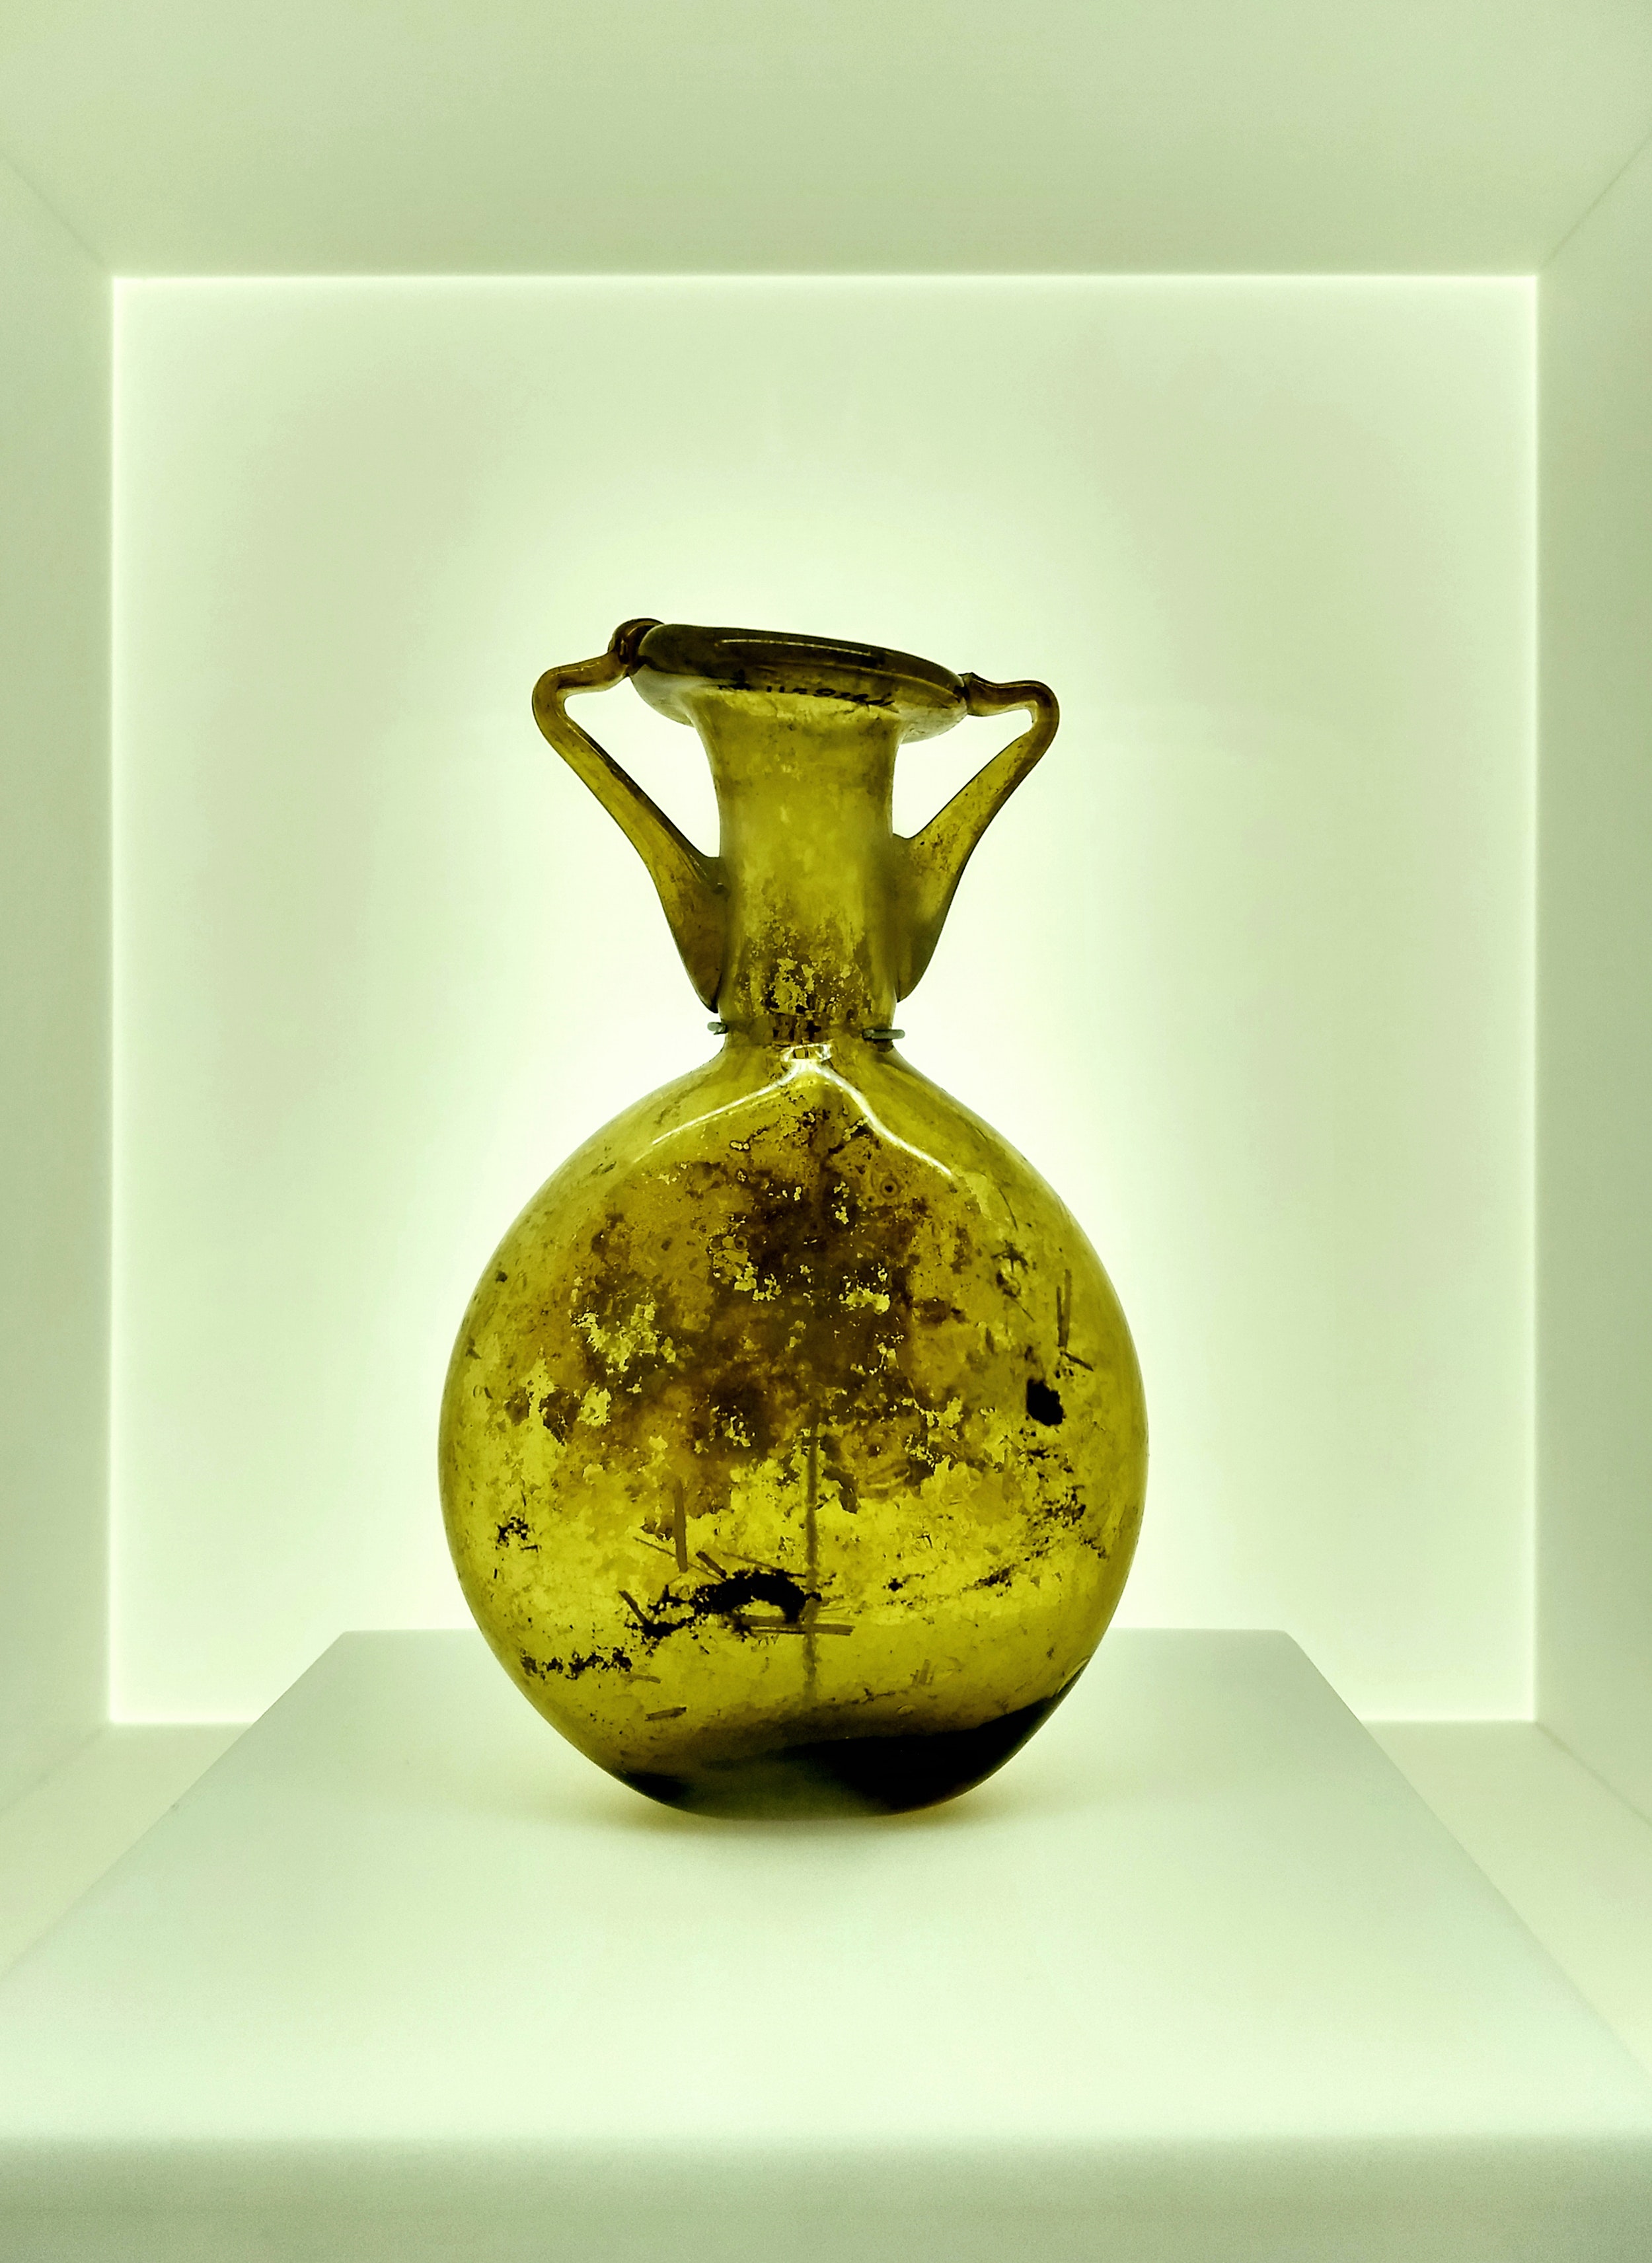
vase, still life photography, yellow, artifact, ceramic, glass, still life, serveware, jug, photography, art